Bulgarophiles

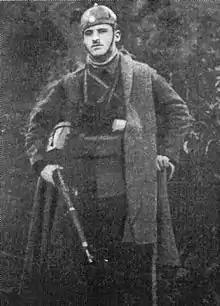
Nikola Gulev, an IMRO revolutionary of Aromanian descent and son of Pitu Guli

Bulgarophiles (Serbian and , "bugarofili" or "bugaraši") is a pejorative term used for Slavic people from the regions of Macedonia and Pomoravlje who identify as ethnic Bulgarians. In Bulgaria, the term Bulgaromans; refers to non-Slavic people such as Aromanians with a Bulgarian self-awareness. During the 19th and early 20th century the Bulgarian national identification arose as a result of an intense propaganda campaign and the affiliation with the Bulgarian millet and Bulgarian Exarchate. In the 20th century, Bulgarophiles in neighboring Yugoslavia and Greece were considered enemies of the state harboring irredentist tendencies. Critics of the view that the Macedonian nation has existed for a long time and that it has no relation with the Bulgarian nation get accused of being Bulgarophiles in North Macedonia. In the context of North Macedonia, the term also means feeling a close ethnic relation with Bulgarians or being of Bulgarian origin.